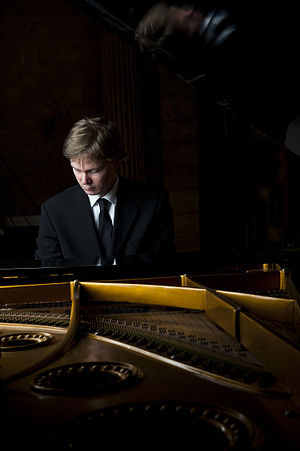
Frederik Magle / Musik
Frederik Magle
Frederik Reesen Magle er en dansk komponist, koncertorganist og pianist. Han har skrevet orkesterværker, kantater, kammermusik og soloværker, især for orgel, deriblandt flere kompositioner på bestilling af det danske kongehus. Han komponerer ny klassisk musik og crossover mellem klassisk og andre musikgenrer og har som udøvende musiker opnået et ry som en orgelvirtuos, der også "kaster sig selv og kirkeorglet" ud i mere eksperimenterende projekter – ofte med improvisation – der grænser op mod electronica, jazz og andre ikke-klassiske genrer.